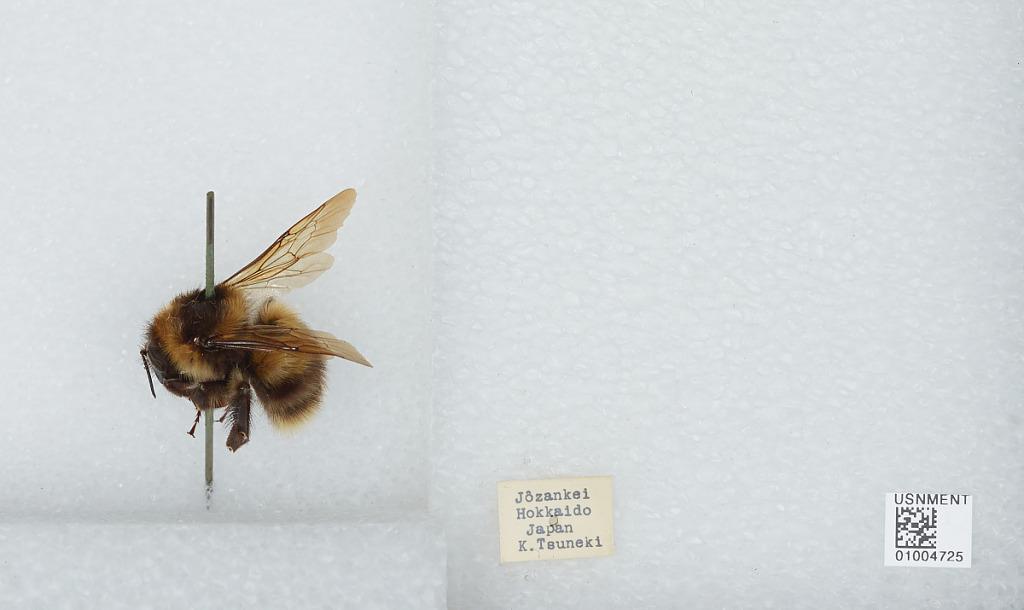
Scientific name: Bombus (Diversobombus) diversus Smith
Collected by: K. Tsuneki
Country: Japan
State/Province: Hokkaido
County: Jozankei